Panchavarna Kili

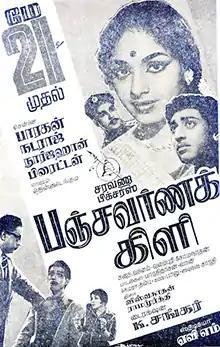
Theatrical release poster

Panchavarna Kili is a 1965 Indian Tamil-language film directed by K. Shankar and produced by Saravana Pictures. The film stars R. Muthuraman, Jaishankar, K. R. Vijaya, Nagesh, Major Sundarrajan and Manorama. It was released on 21 May 1965, and became a commercial success.